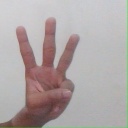
अक्षर: व